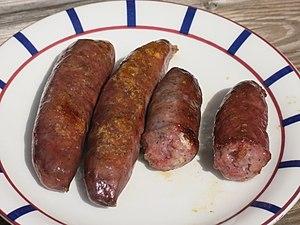
Lukinkes (saucisses basques) cuites (Pyrénées-Atlantiques).
Une saucisse est un produit de charcuterie composée principalement de viande hachée mélangée à d'autres ingrédients tels que des épices et des condiments, la préparation est ensuite déposée dans un boyau, d'origine intestinal ou synthétique, en forme de tube et refermé aux extrémités. Néanmoins il existe également des saucisses végétariennes sans viande, à base de fromage ou de légumes par exemple. La longueur et la grosseur de la saucisse peuvent varier selon les recettes, différentes cultures dans le monde pouvant fabriquer des saucisses selon leurs méthodes locales et les goûts de ses consommateurs.